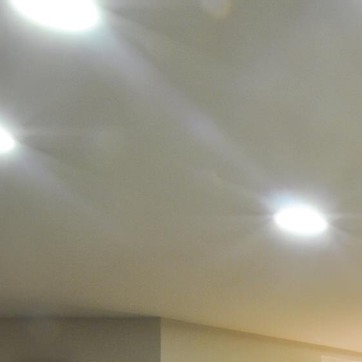
Material: painted